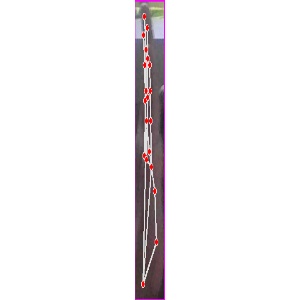
अक्षर: द